Losing My Religion

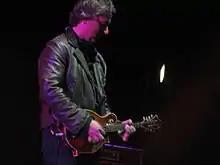
Buck performing "Losing My Religion" on mandolin

"Losing My Religion" was released on February 19, 1991, in the United States as the lead single from R.E.M.'s album "Out of Time". Their record label, Warner Bros., was wary of the choice of lead single. Steven Baker, then the vice president of product management., said there were "long, drawn-out discussions" about releasing such an "unconventional track" as the single until the label agreed.